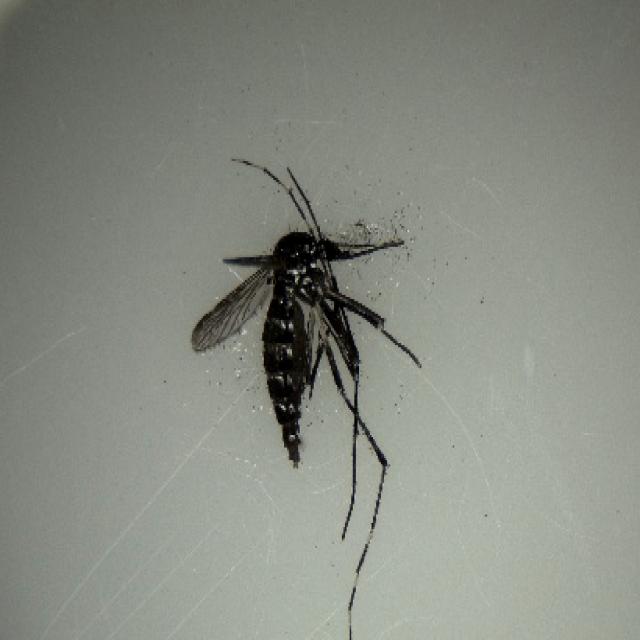
Species: aedes_albopictus